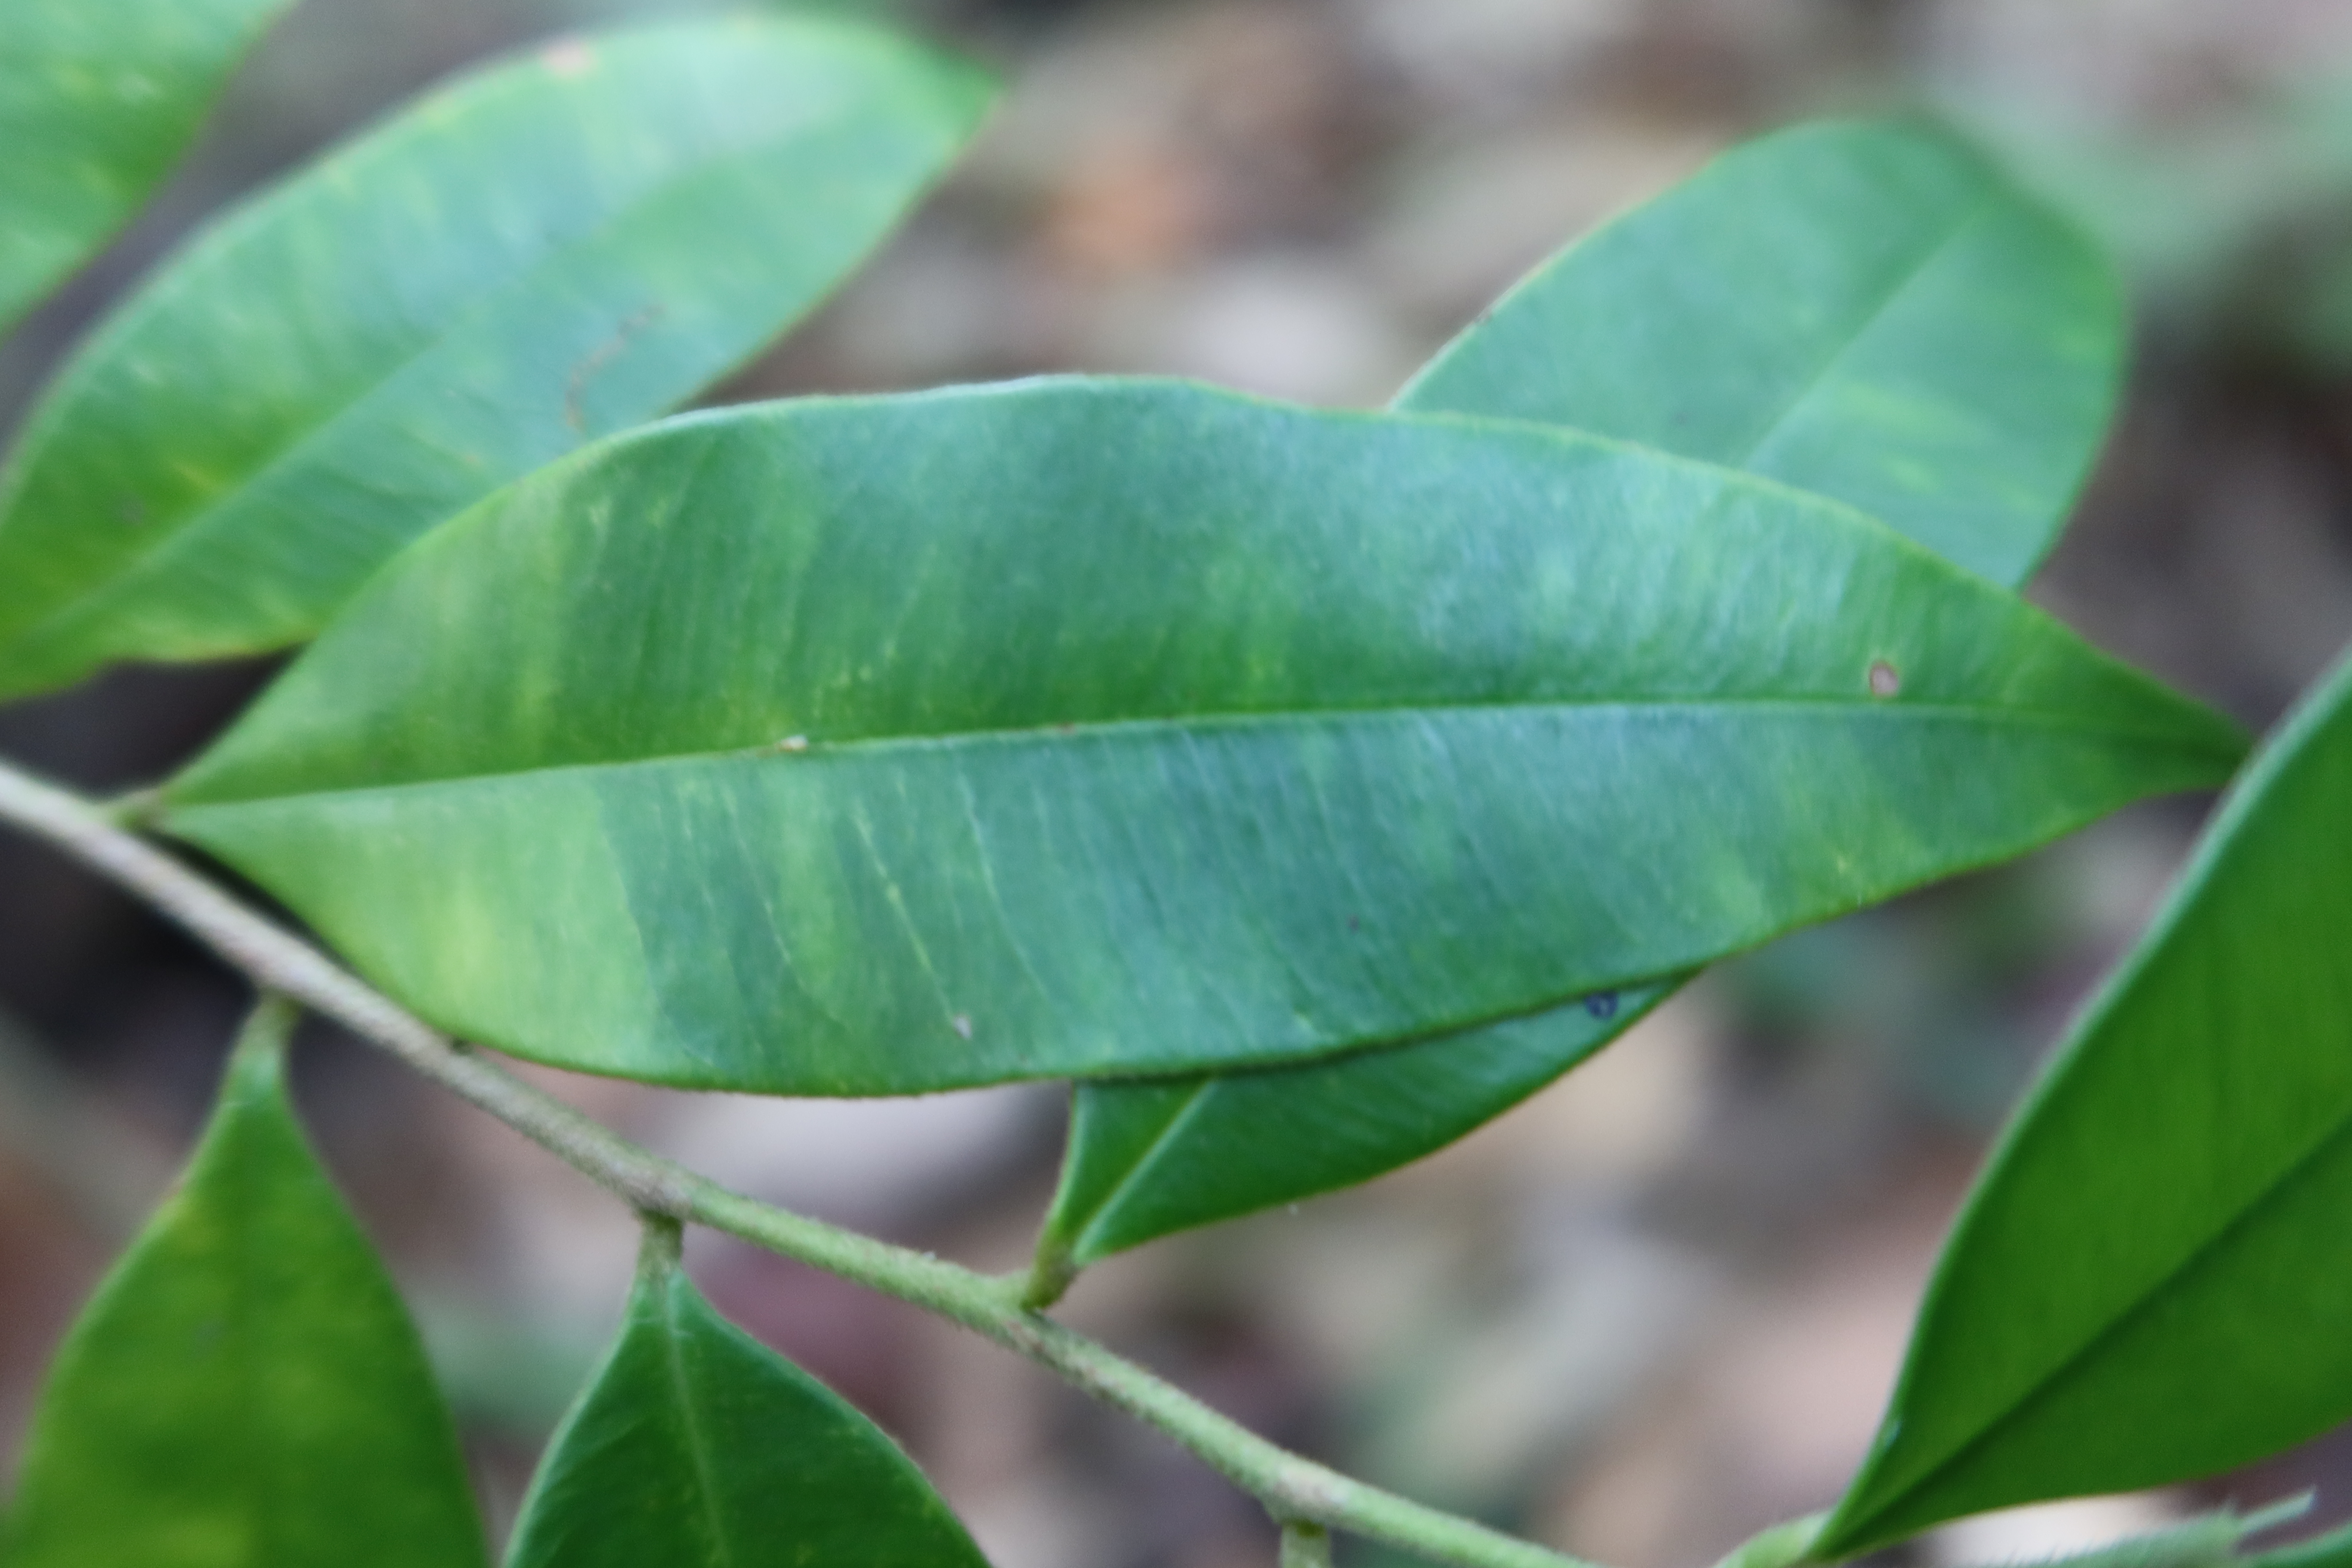
Label: Downy mildew